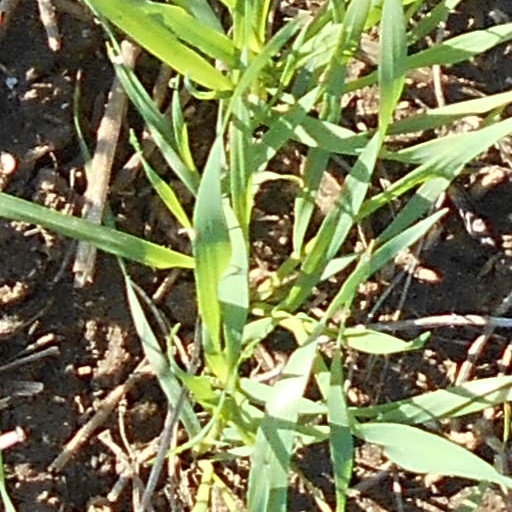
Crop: wheat